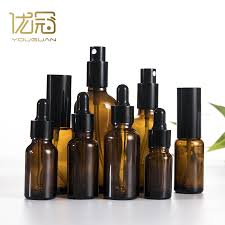
Label: glass